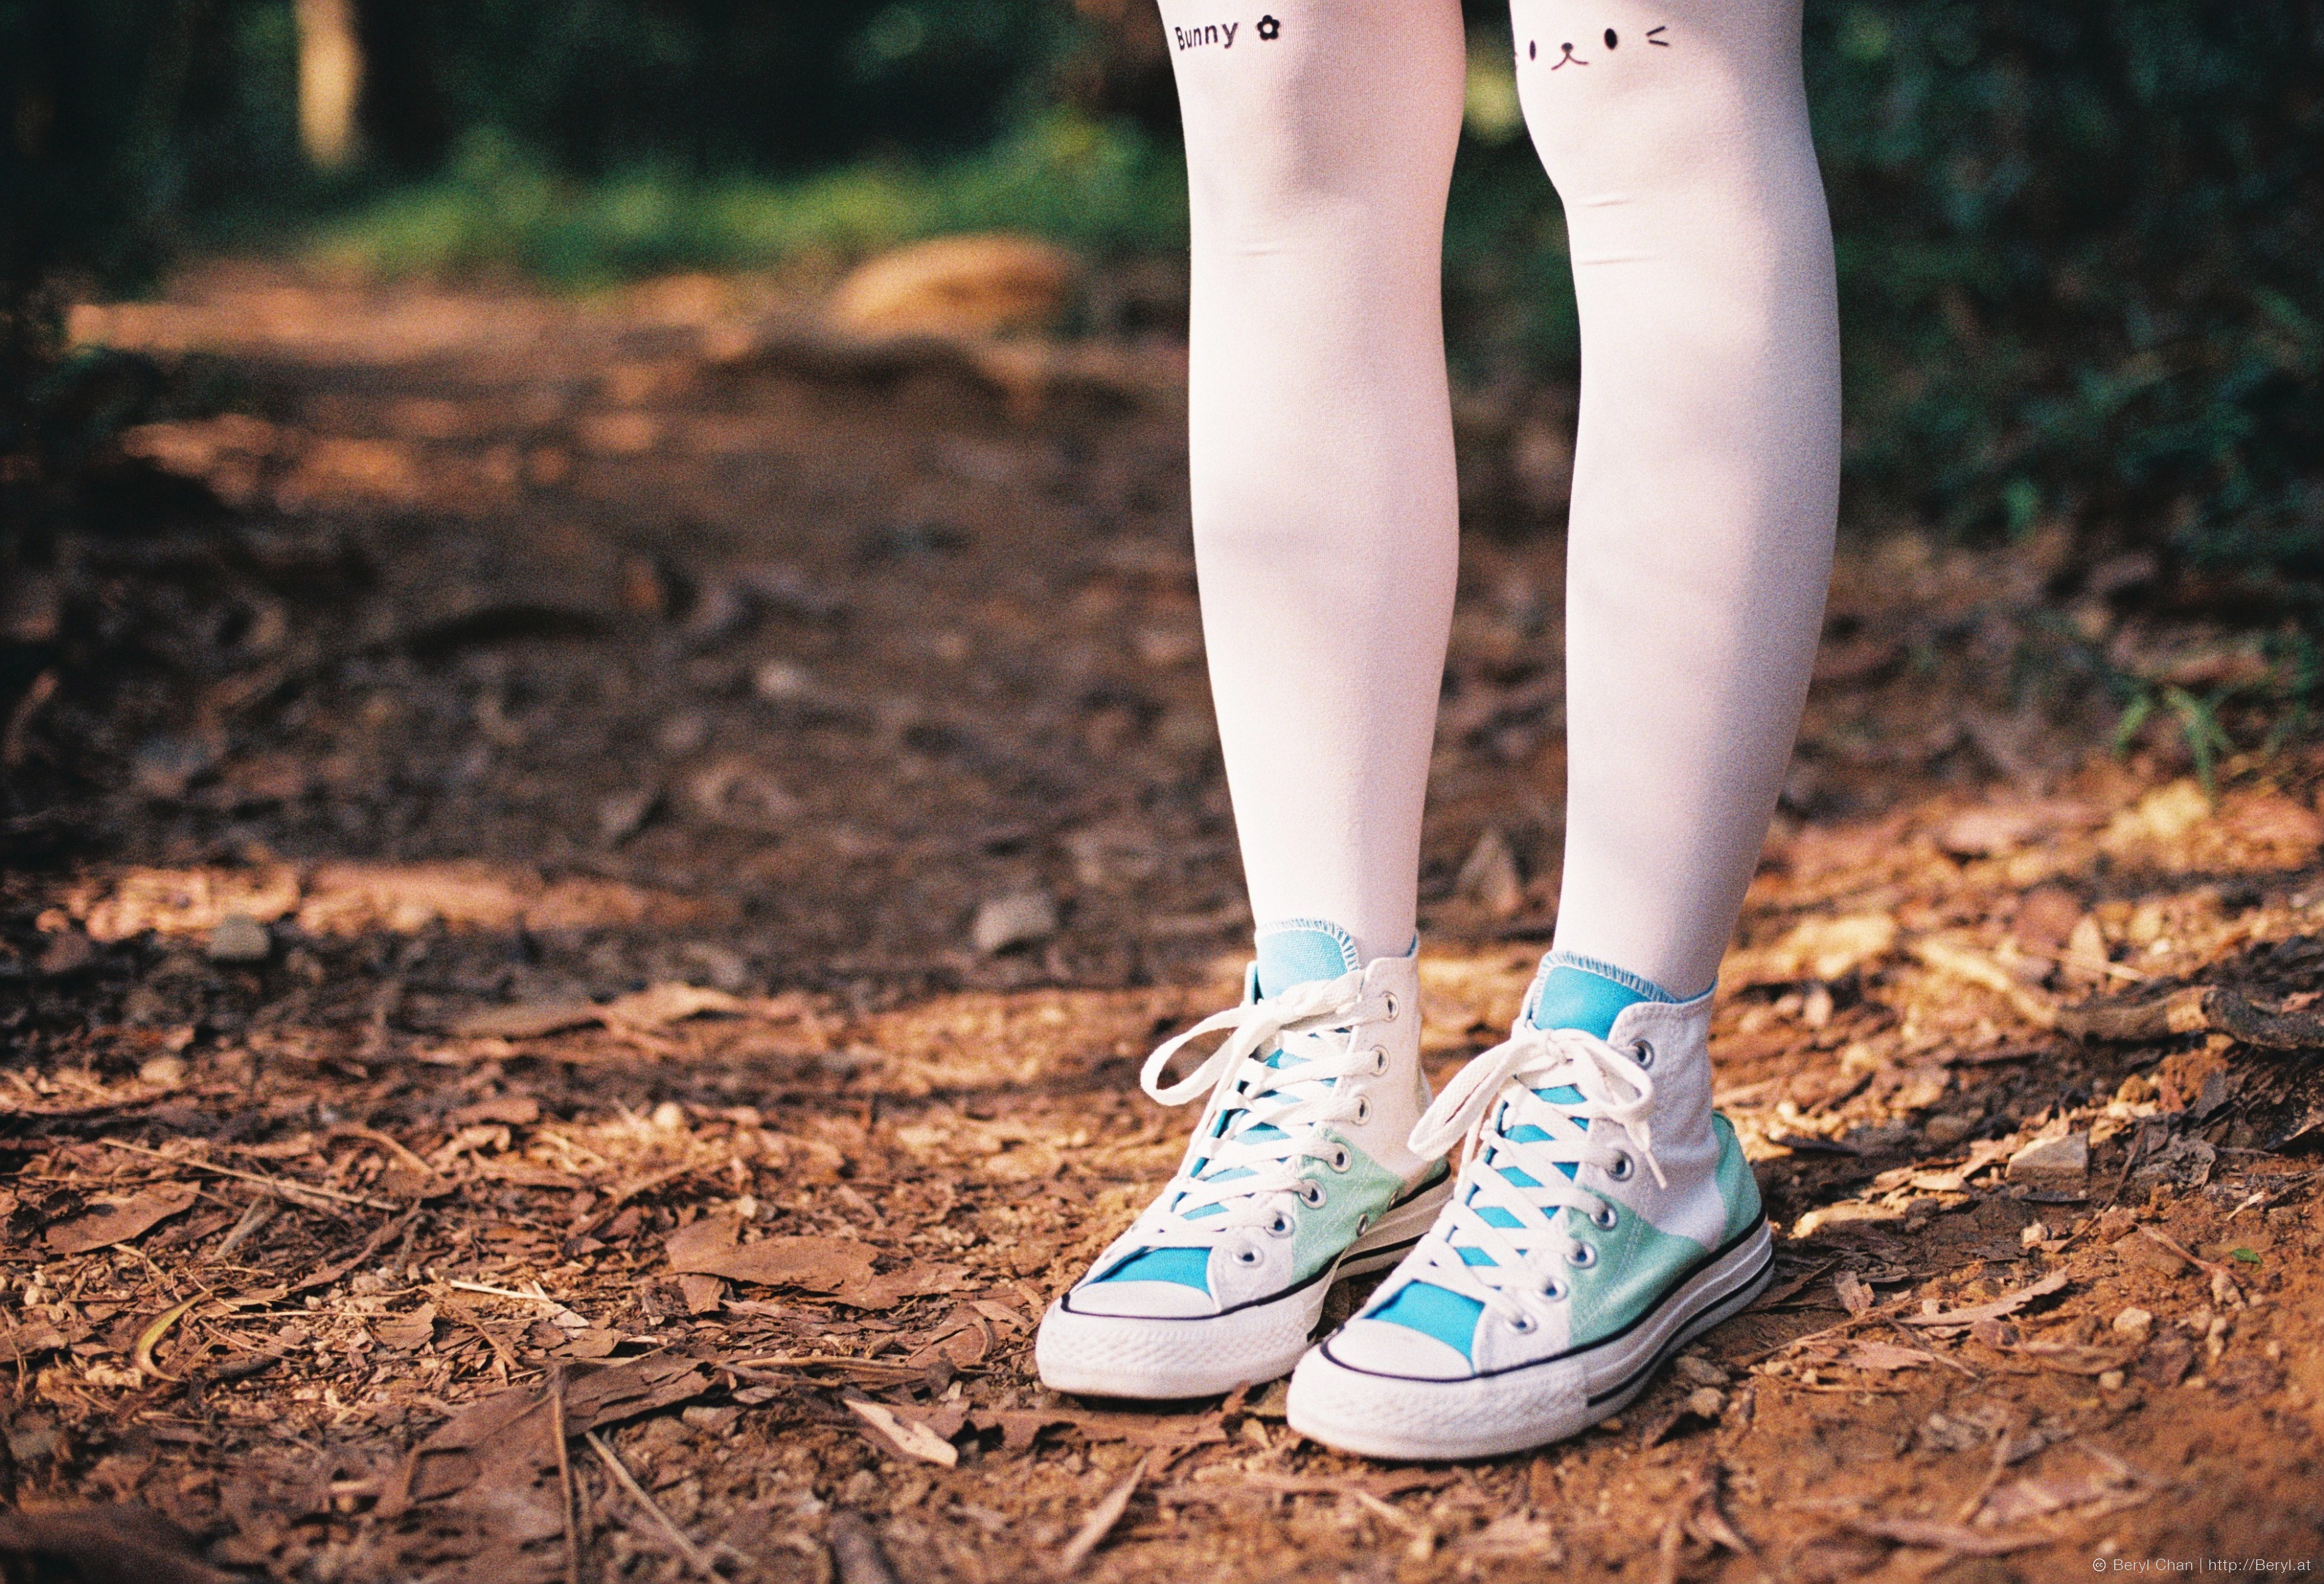
person, shoe, girl, white, camera, running, cute, film, slr, fujifilm, leg, spring, color, clean, soil, nikon, human body, 50mm, dress, legs, sneakers, converse, footwear, beauty, skirt, socks, tights, kneesocks, pantyhose, knee, longsocks, outfit, clothes, kneehigh, whitetights, simple, pure, c200, f3, lomography, instax, instantcamera, physical exercise, human action